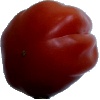
Label: Tomato Heart 1